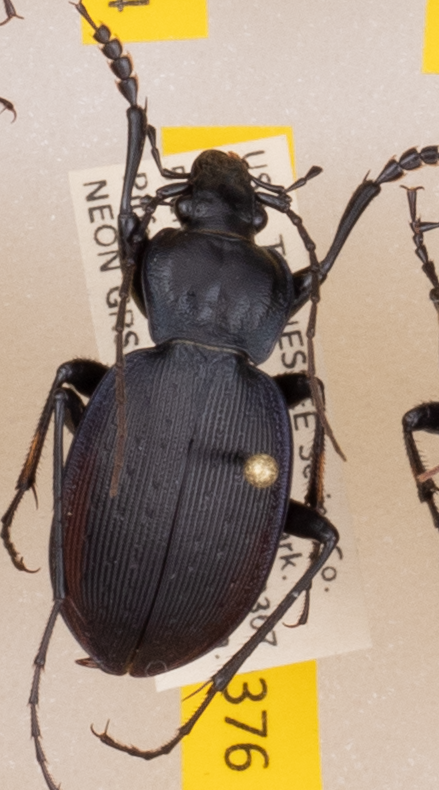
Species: Carabus goryi
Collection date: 2021-07-20
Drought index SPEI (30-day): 0.382
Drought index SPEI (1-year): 1.25
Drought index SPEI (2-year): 1.962